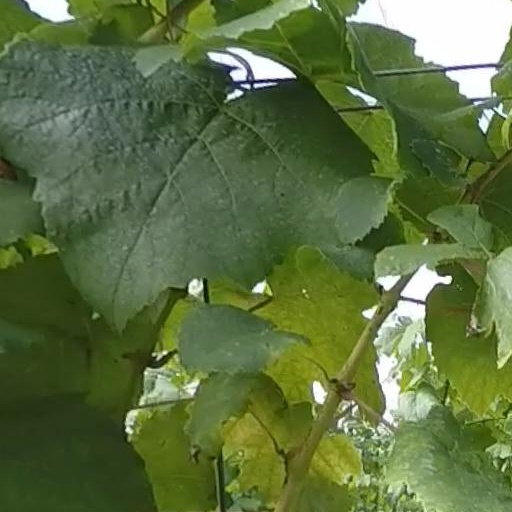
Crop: grape